Large Plasma Device

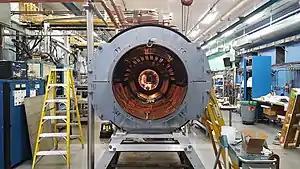
A view of the laboratory and the interior of the Large Plasma Device down the south end of the machine during its upgrade in January 2020.

The LAPD is a linear pulsed-discharge device operated at a high (1 Hz) repetition rate, producing a strongly magnetized background plasma which is physically large enough to support Alfvén waves. Plasma is produced from a barium oxide (BaO) cathode-anode discharge at one end of a 20-meter long, 1 meter diameter cylindrical vacuum vessel (diagram). The resulting plasma column is roughly 16.5 meters long and 60 cm in diameter. The background magnetic field, produced by a series of large electromagnets surrounding the chamber, can be varied from 400 gauss to 2.5 kilogauss (40 to 250 mT).